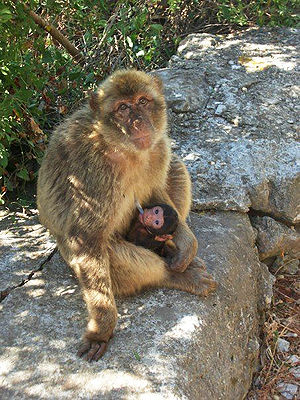
Gibraltarklippen / Upper Rock Nature Reserve / Flora og fauna
Hunberberabe ammer sin unge
Gibraltarklippen er en monolit af kalksten, der danner den odde, hvorpå Gibraltar ligger. Gibraltar er det sydvestligste punkt i Europa beliggende på den Iberiske Halvø, hvor den grænser op til Spanien; selve klippen er på det højeste sted 426 m høj. Det meste af Gibraltarklippen er udlagt som naturreservat, hvor der lever omkring 250 berberaber. Disse aber er sammen med det labyrintagtige netværk af tunneller i området en stor turistattraktion, der tiltrækker talrige besøgende hvert år.